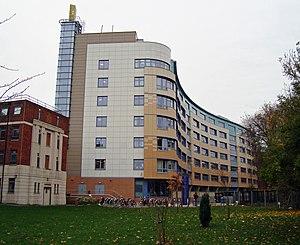
Lewisham est une zone dans le sud-est de Londres en Angleterre, dans le borough londonien de Lewisham, centrée à 5,9 milles au sud-est de Charing Cross. La zone est identifiée dans le Plan de Londres comme l'un des 35 grands centres dans le Grand Londres. En tant que centre important, Lewisham avait une population de 95 041 habitants en 2011. C'est une importante plate-forme de correspondance pour le Sud de Londres.